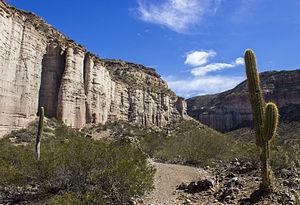
La province de La Rioja est une subdivision de l'Argentine située au nord-ouest du pays. Elle est limitée au nord-ouest par le Chili, à l'ouest par la province de San Juan, au sud par la province de San Luis à l'est par la province de Córdoba et au nord par la province de Catamarca.